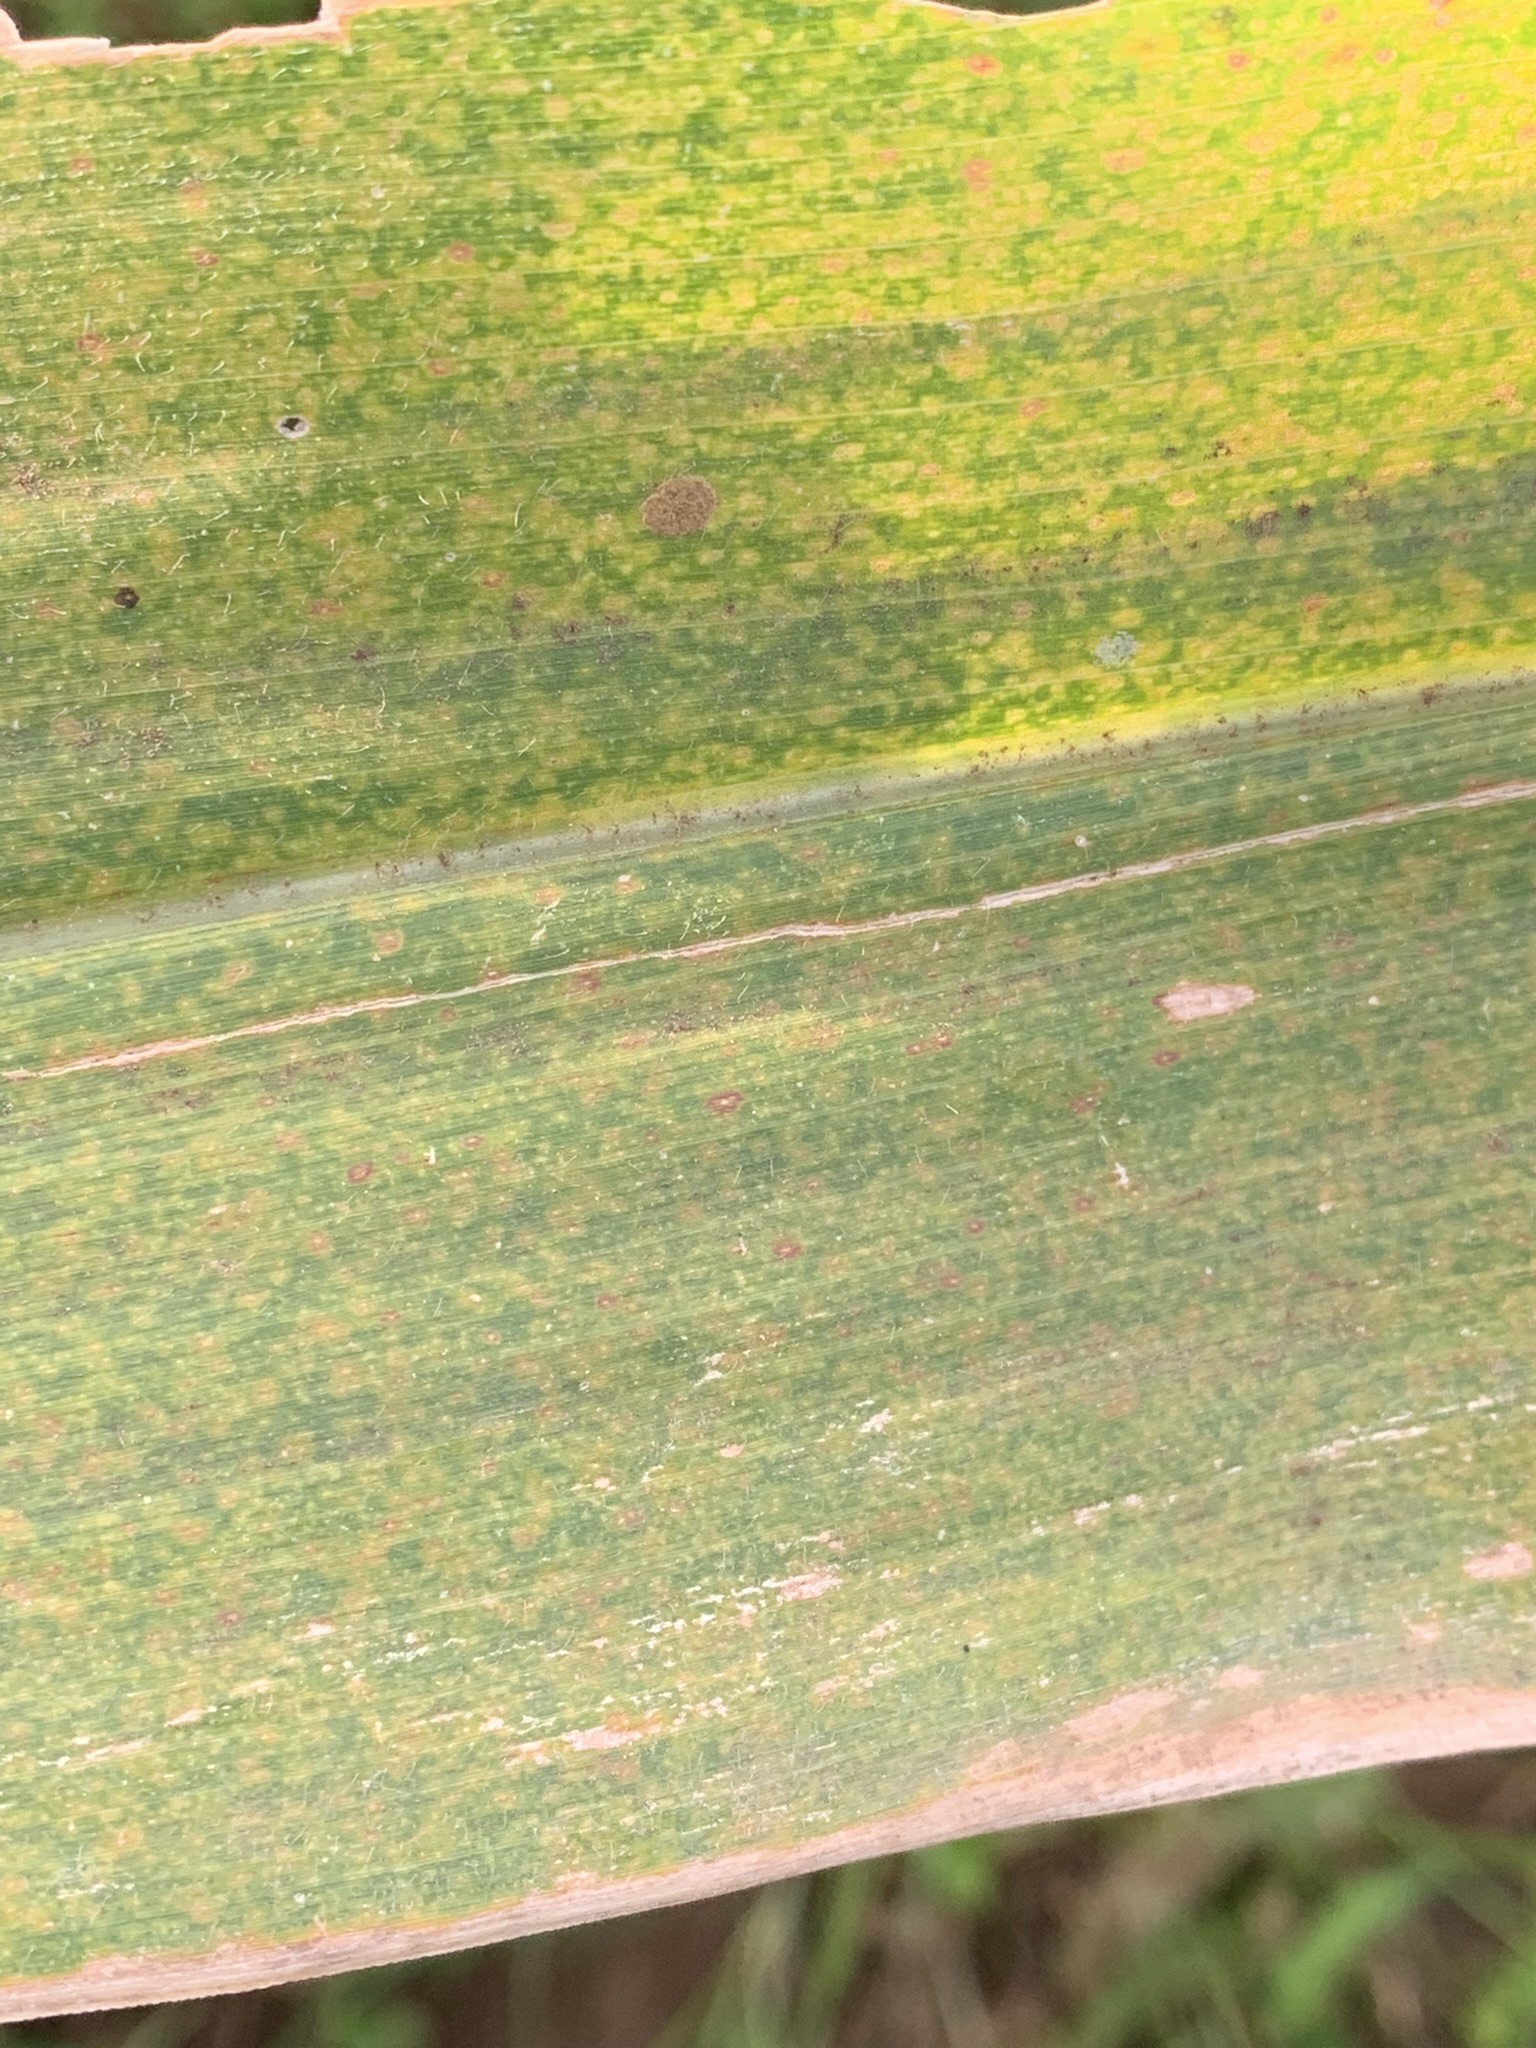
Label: MLN